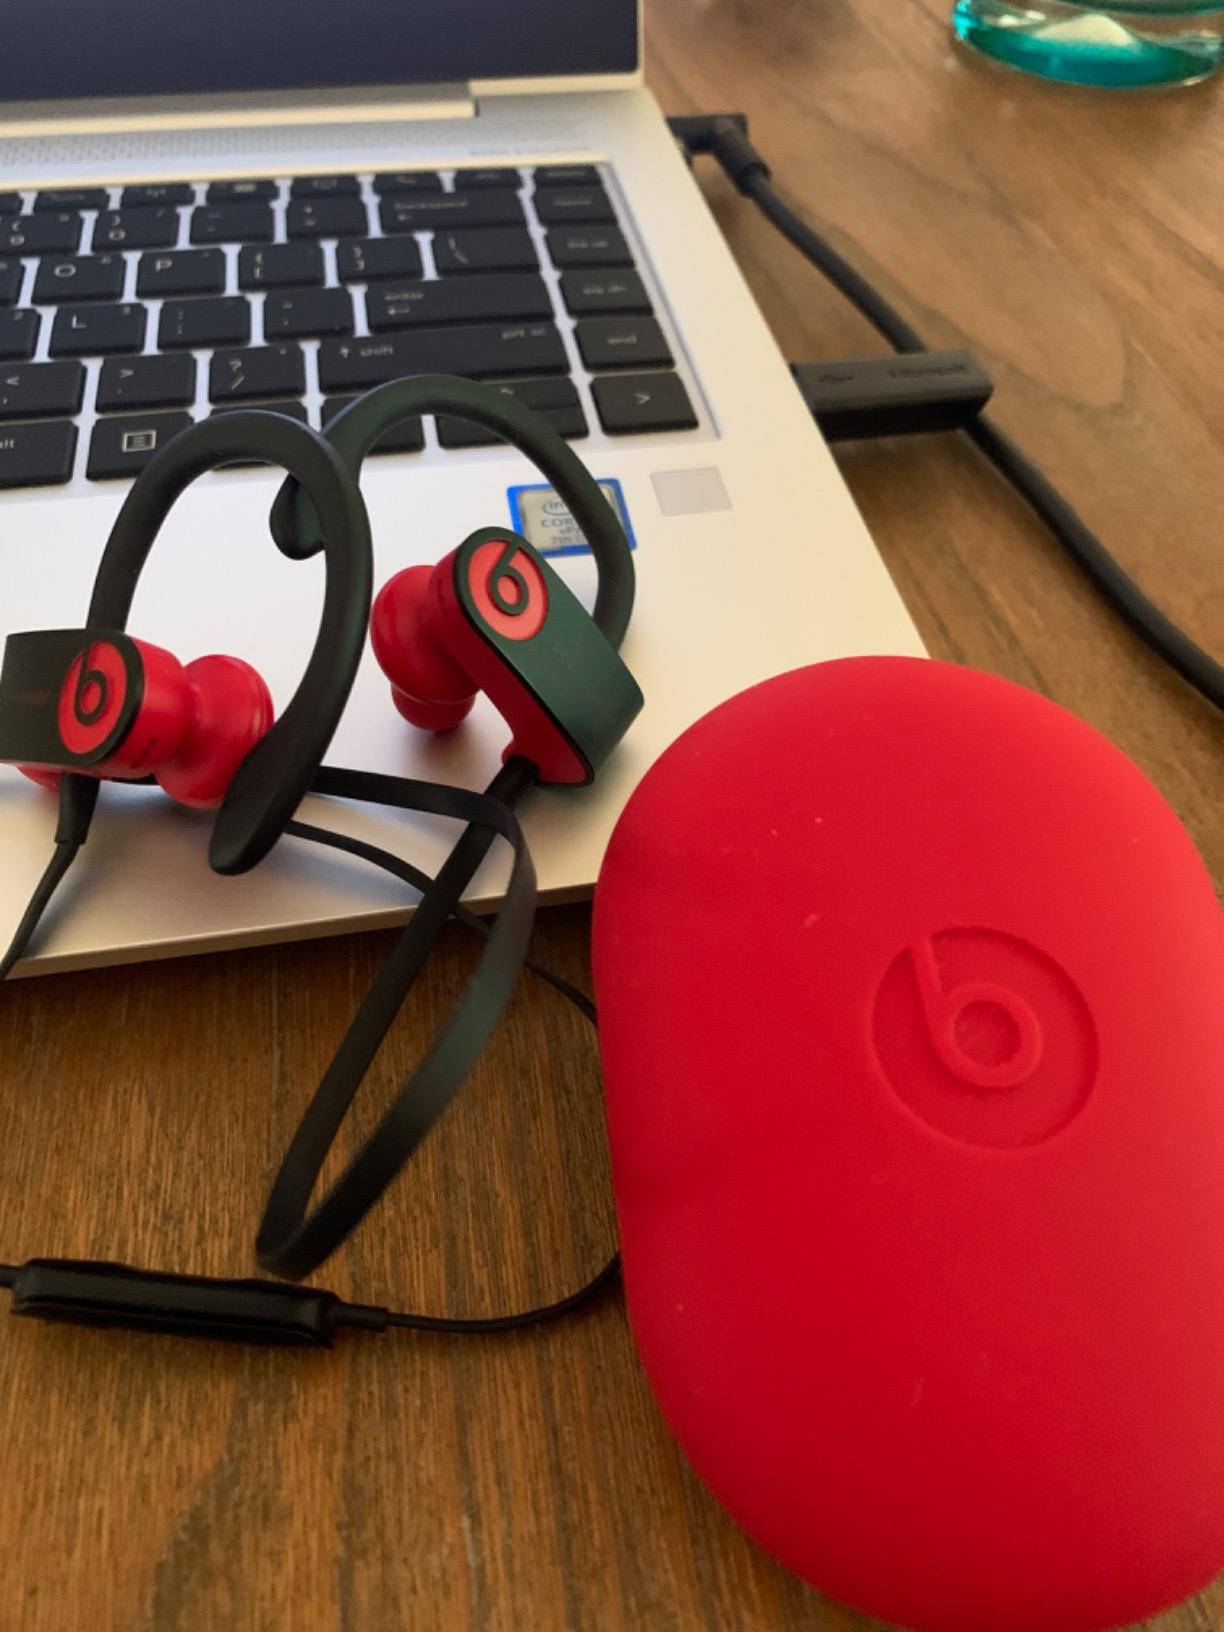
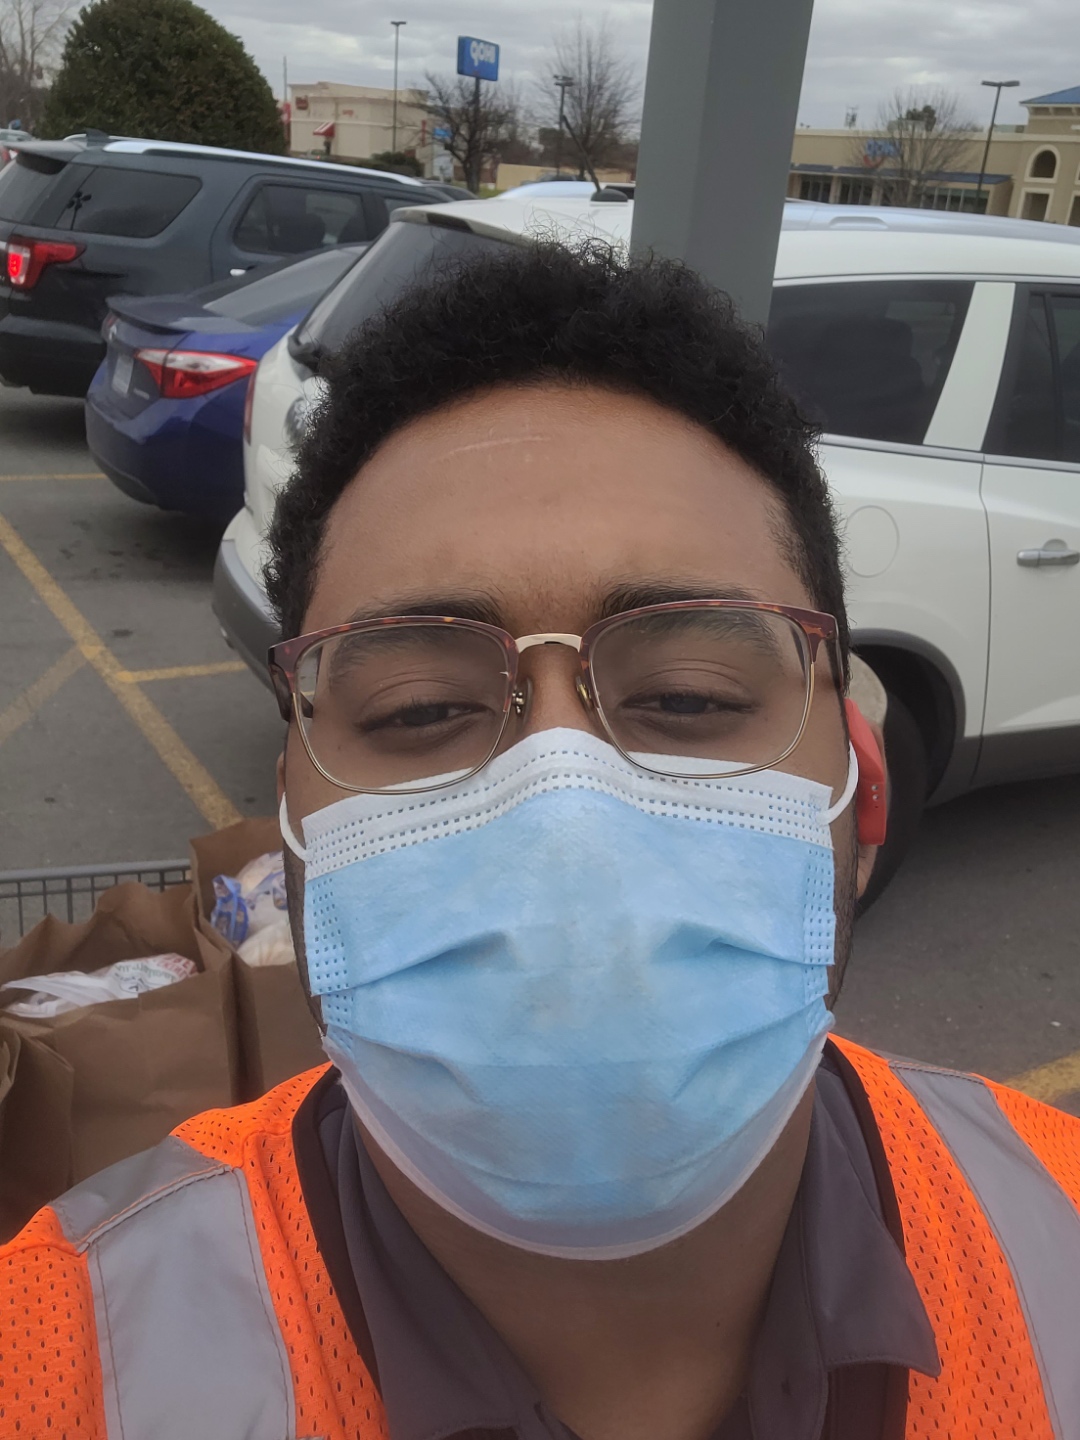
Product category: earbuds
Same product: no